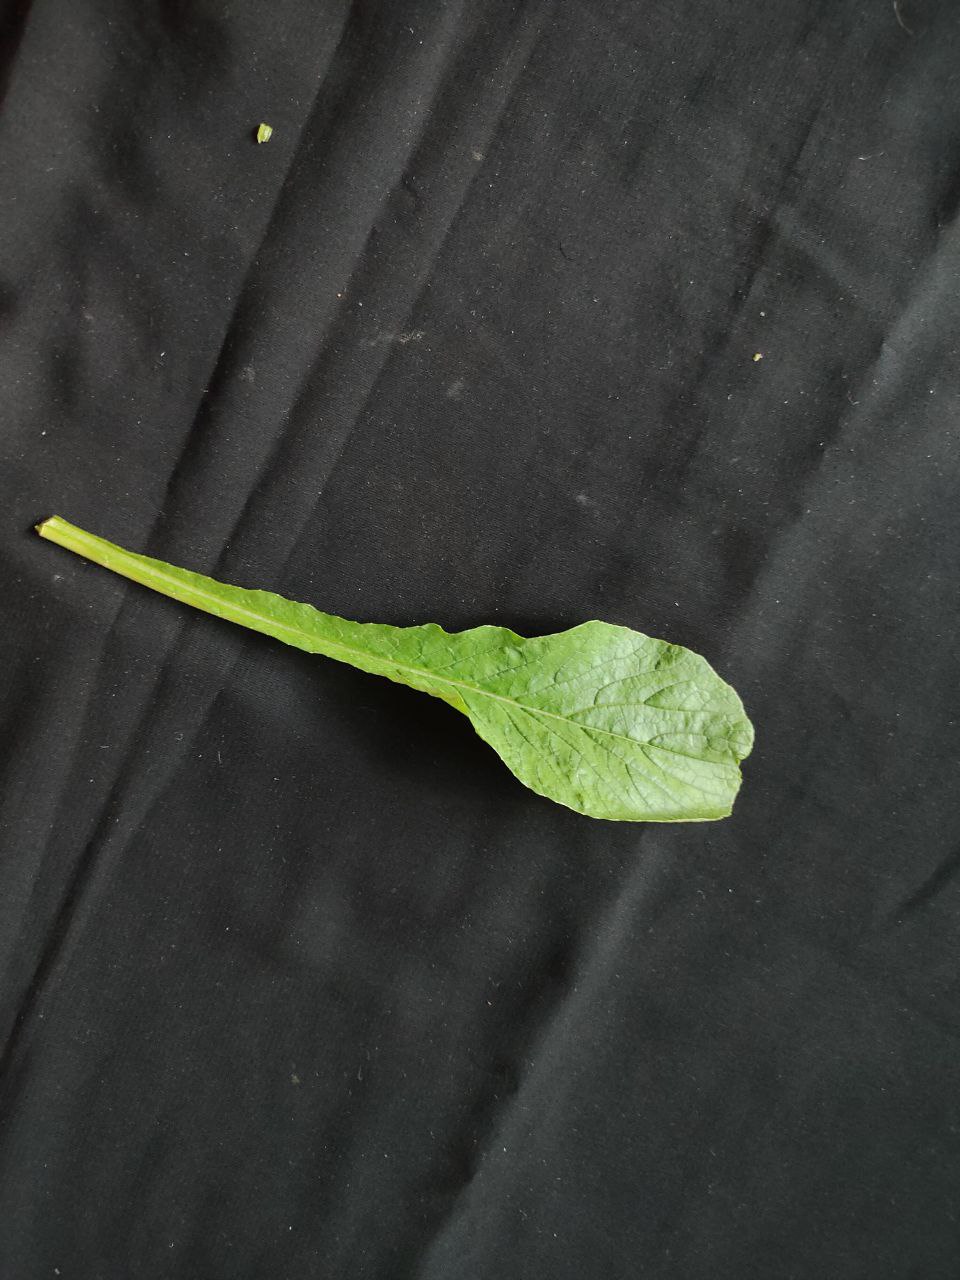
Label: Fresh leaf